Banana Ridge (film)

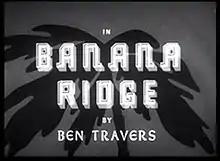

Banana Ridge is a 1942 British comedy film directed by Walter C. Mycroft and starring Robertson Hare, Alfred Drayton and Isabel Jeans. The film is based on a 1938 stage play of the same name by Ben Travers. It was made at Welwyn Studios. Michael Denison accompanied his wife Dulcie Gray for her screen test for the film, which led some years later to his casting in his breakthrough role in "My Brother Jonathan". The film was a success at the box office. Hare and Drayton appeared together in another comedy "Women Aren't Angels" the following year.